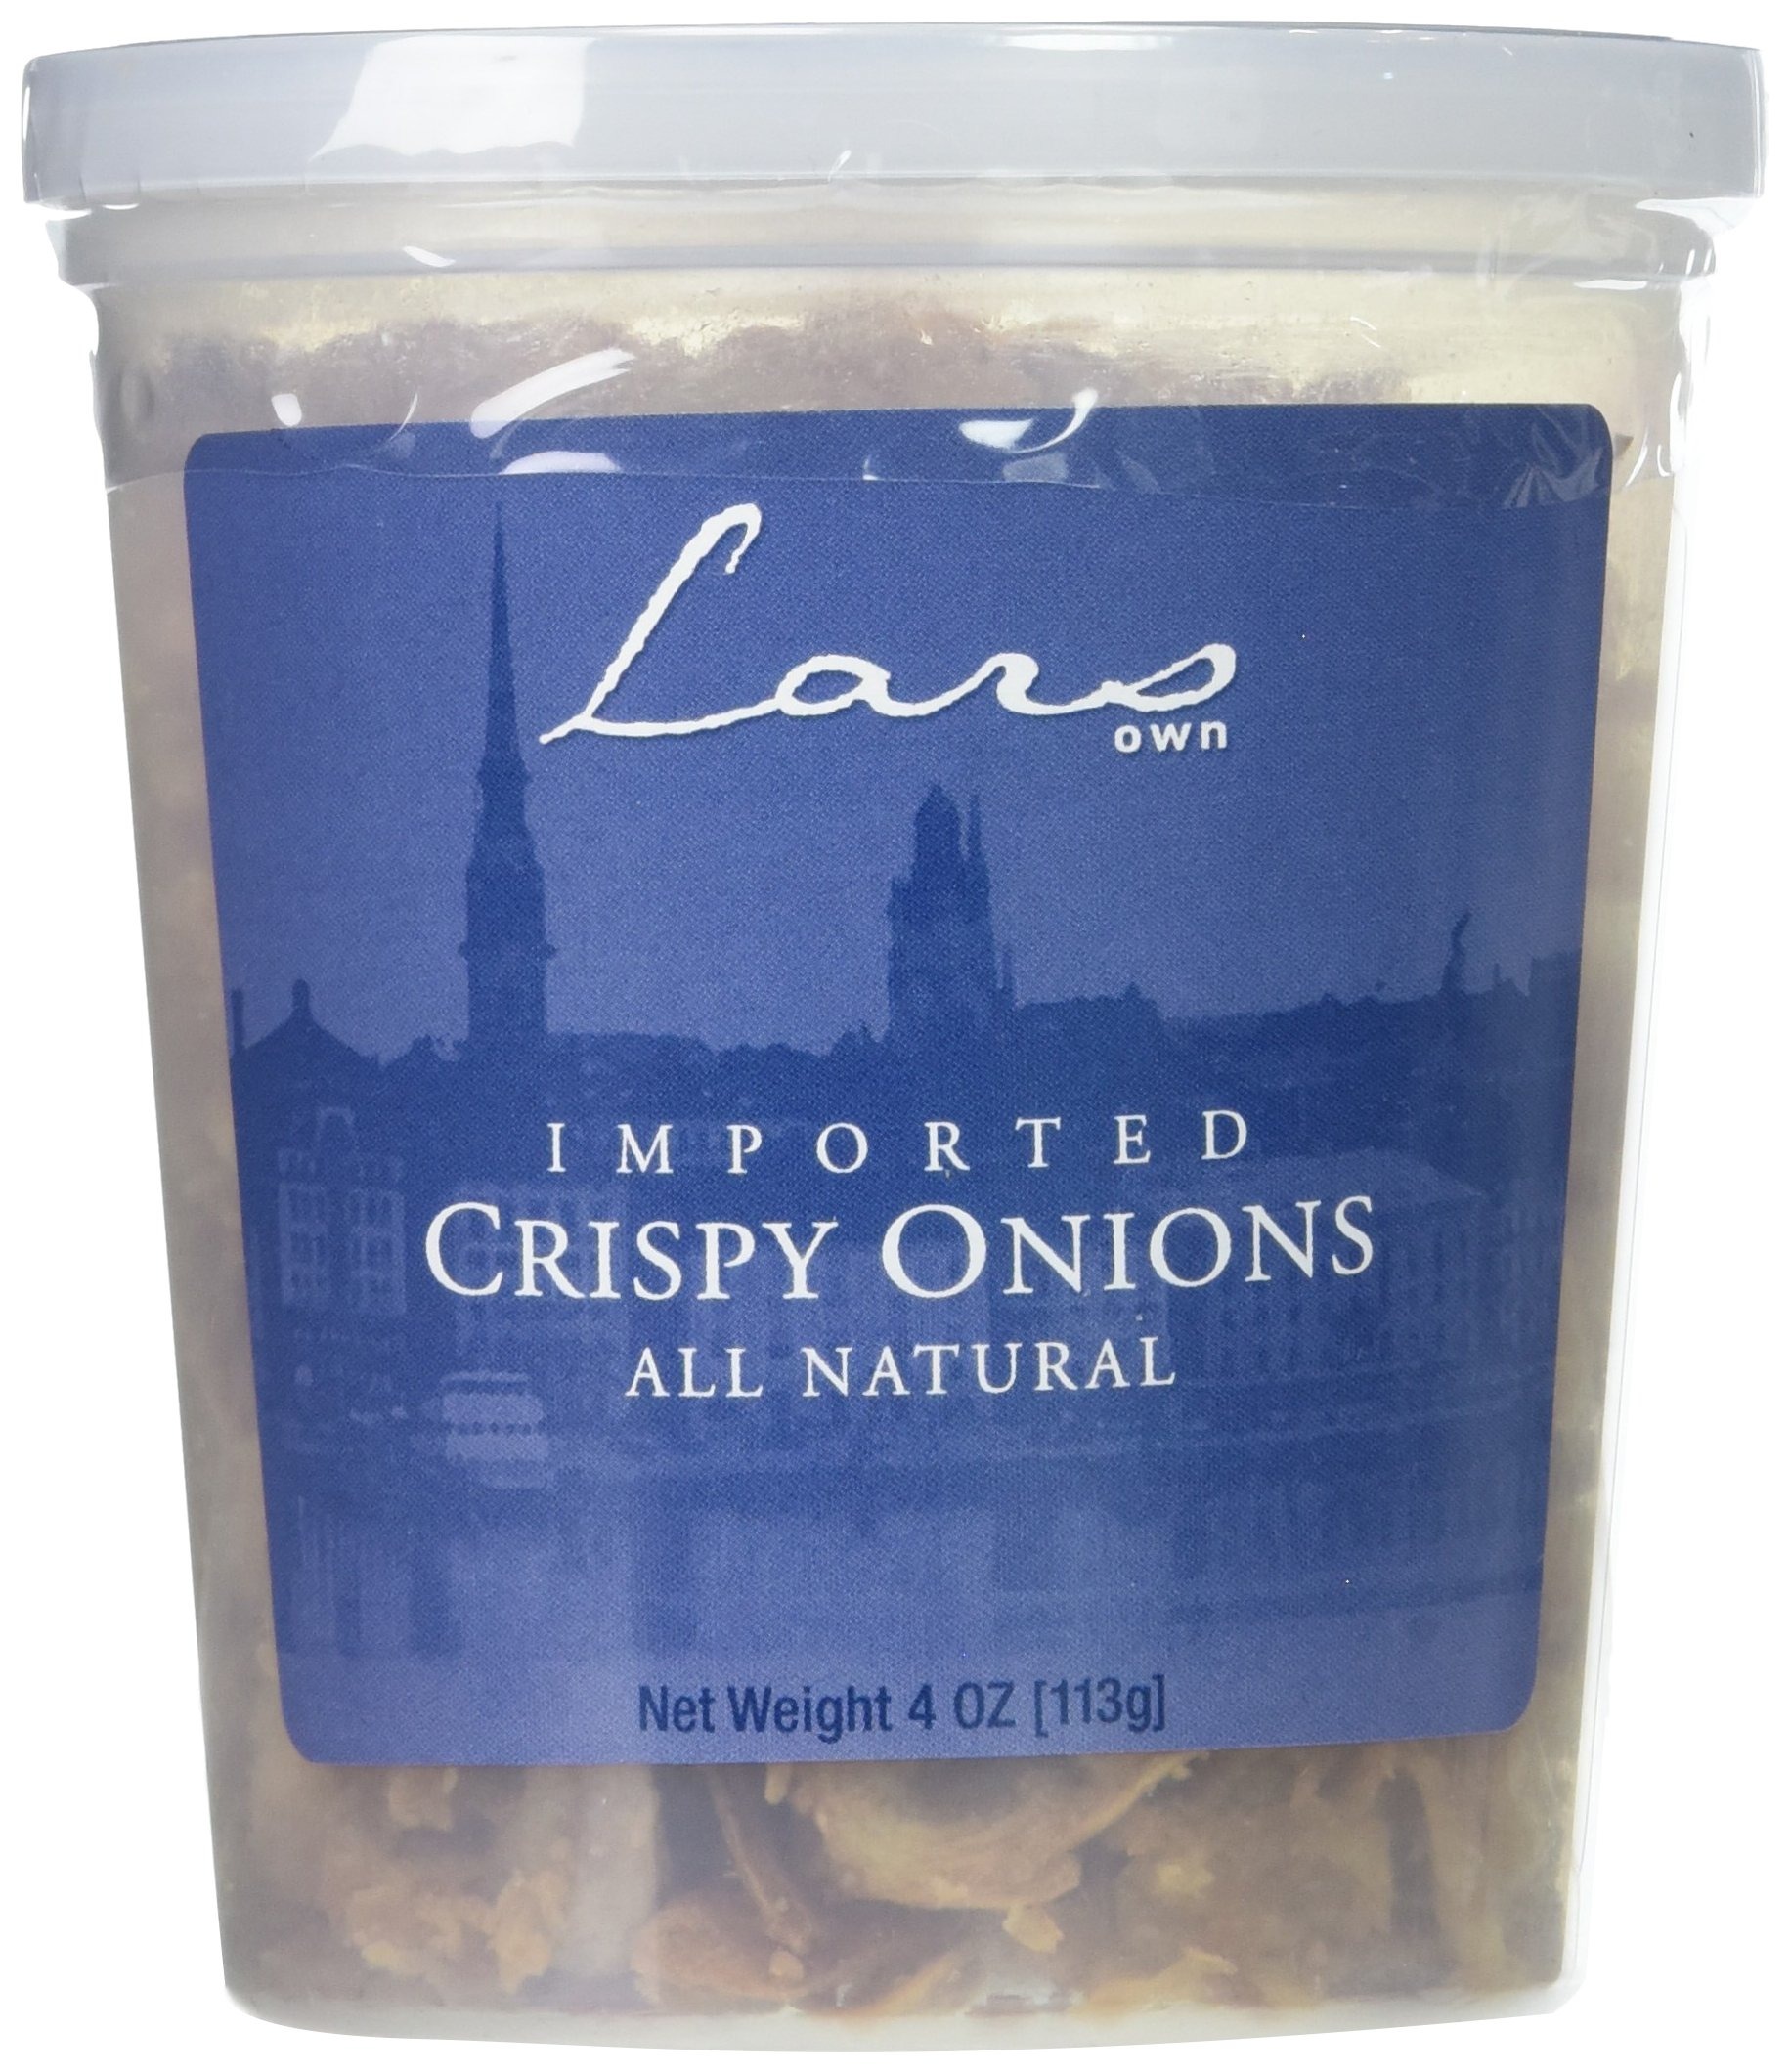
Item Name: Lars Own Imported Crispy Onions 4 Ounce Package - 3 pack
Bullet Point: A necessity for green bean casserole
Value: 12.0
Unit: Ounce

Price: 8.24